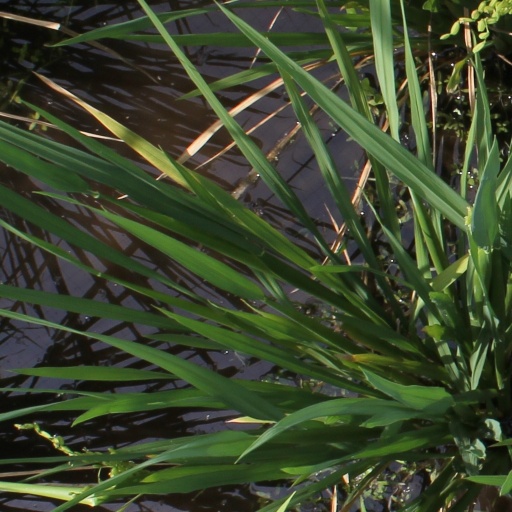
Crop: rice